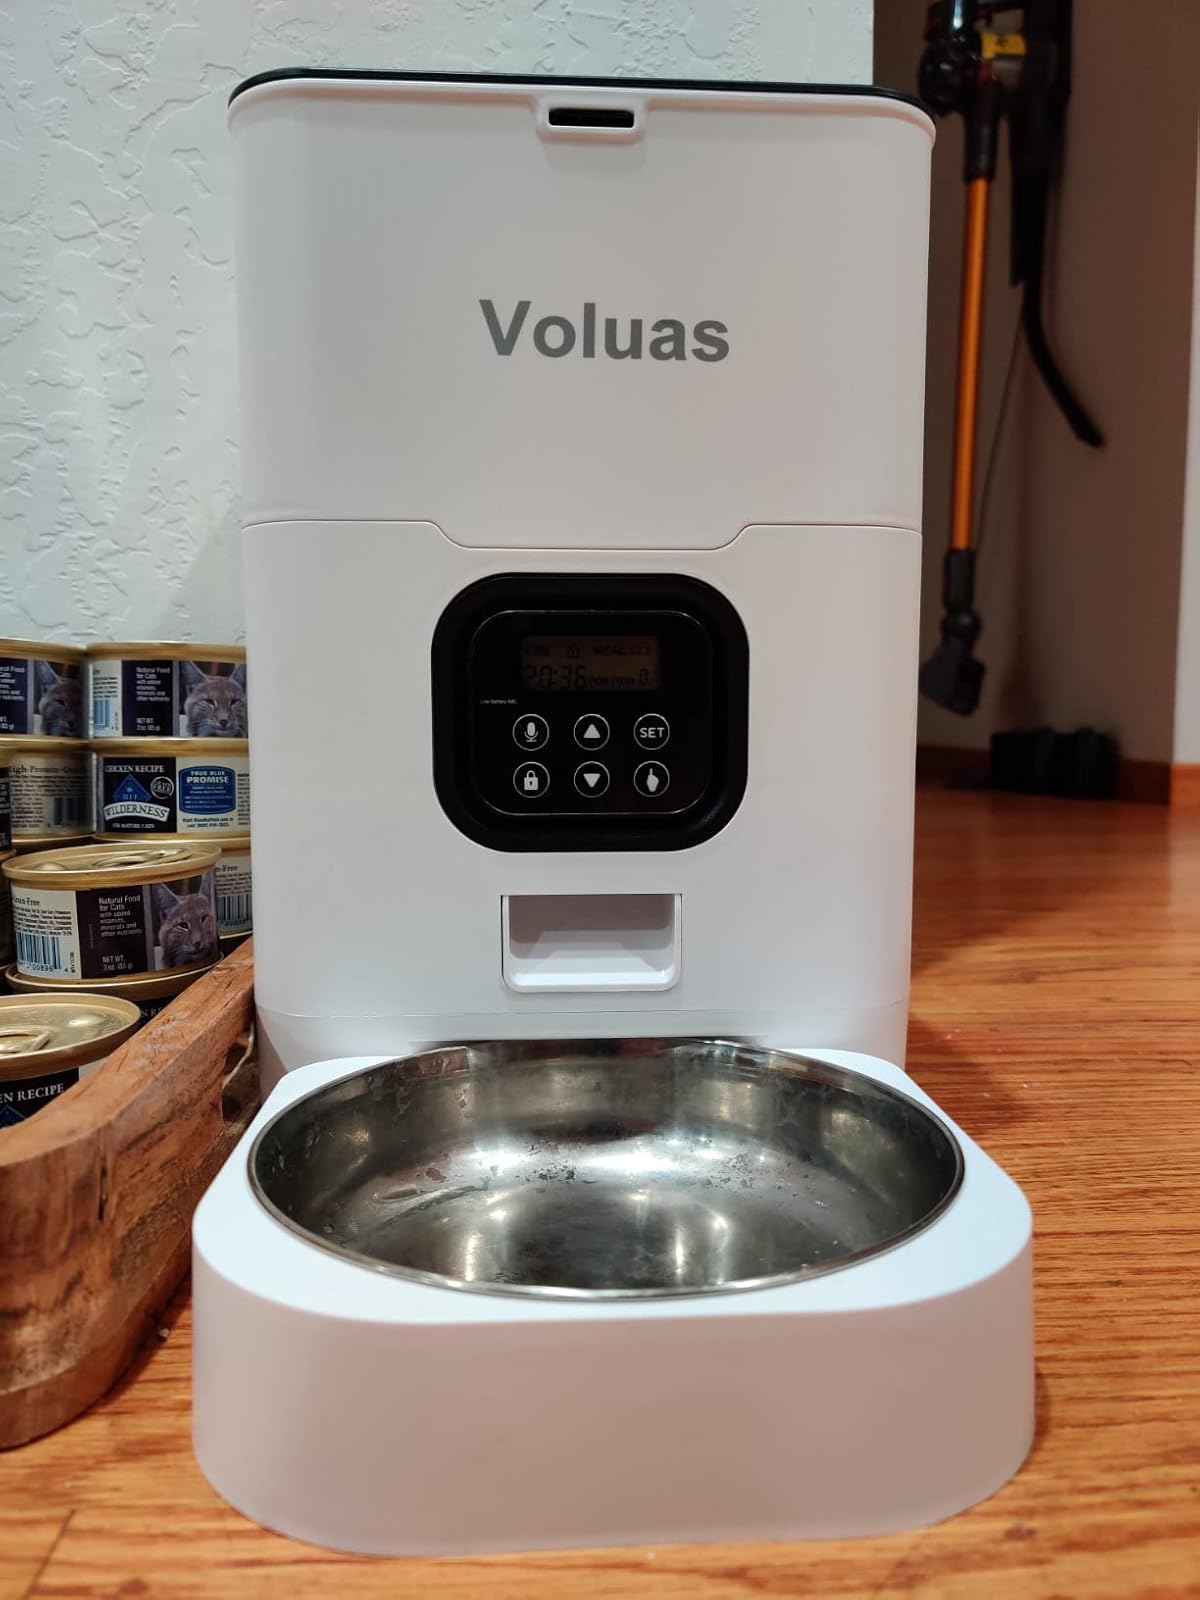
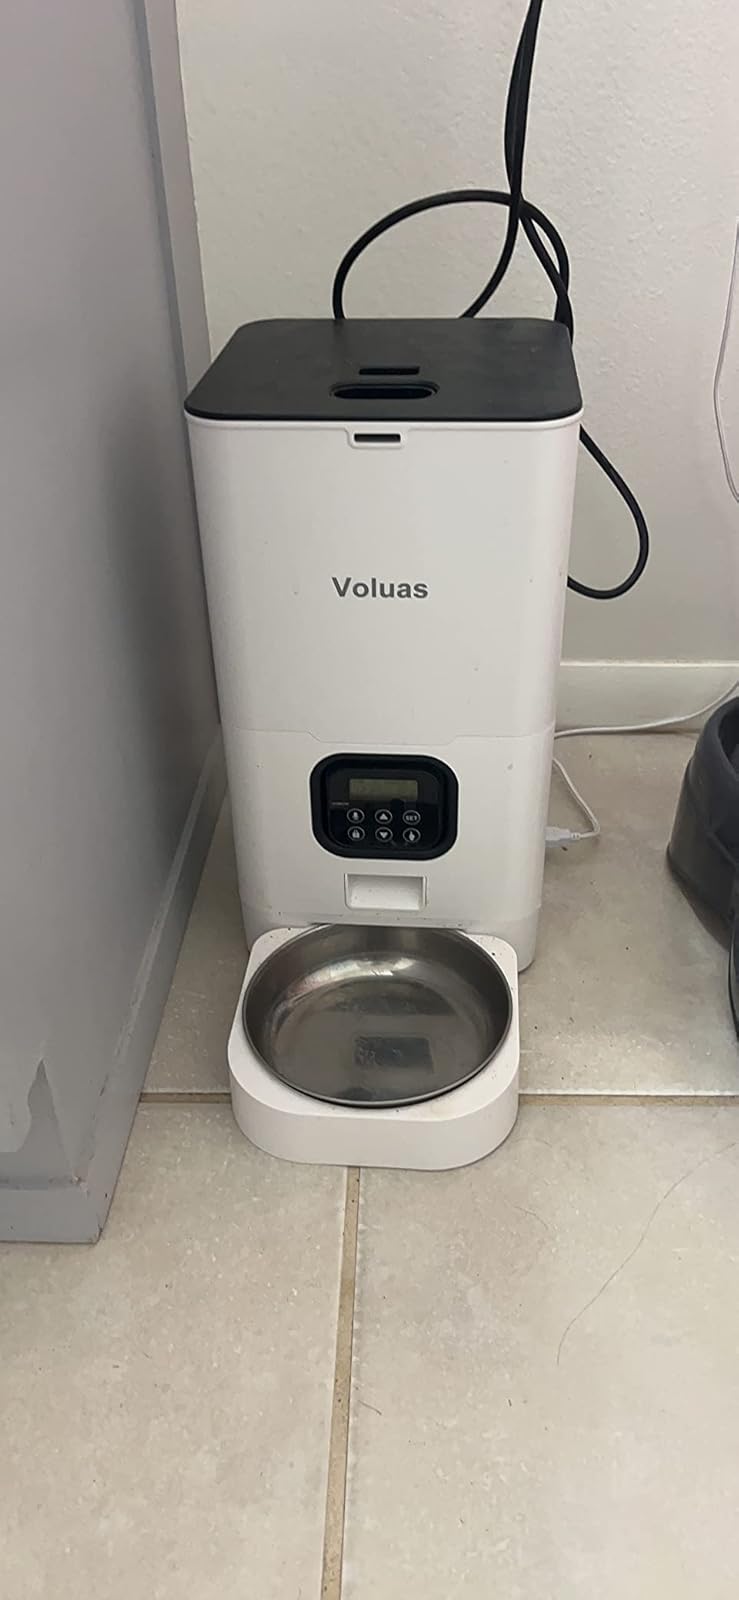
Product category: items_feeder
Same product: yes